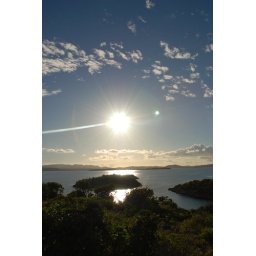
Great bird island - sun low in the sky